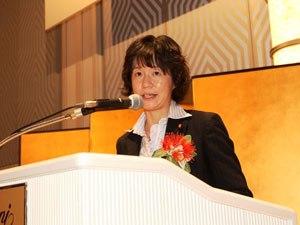
Yasue Funayama, née le 26 mai 1966, est une personnalité politique japonaise du Parti démocrate du Japon, membre de la Chambre des conseillers à la Diète.